Fairfax Bridge (Washington)

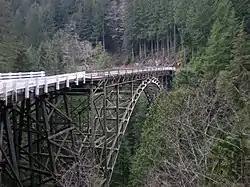

The Fairfax Bridge (formerly known as the O'Farrell Bridge) is a steel-lattice three-hinged arch bridge spanning the Carbon River on State Route 165 in Pierce County, Washington. Previous to the construction of the bridge in 1921, the only route south to the area around Fairfax was by train. At a total cost of $80,000, the bridge's deck sits above the river. Being a single-lane bridge, vehicles must yield to oncoming traffic already on the bridge.